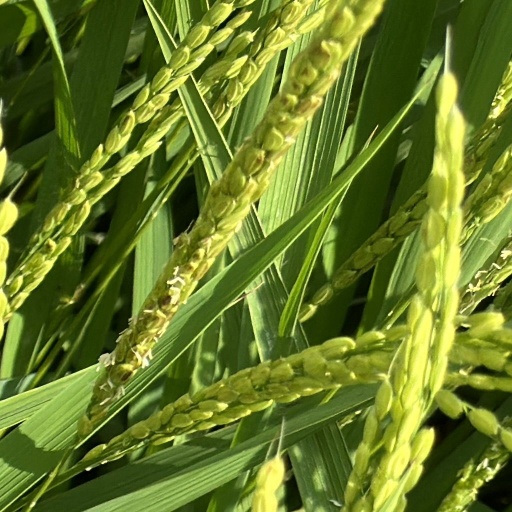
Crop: rice